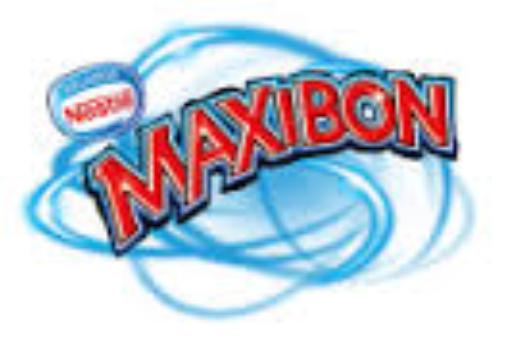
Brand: Maxibon
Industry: Food